Soviet Central Asia

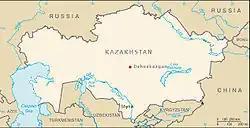
Location of Zhezkazgan, Kazakhstan

Kazakhstan had started to produce and refine sizable amounts of tin and uranium by the early 1970s. Vanadium and cobalt were, and still are also mined in the south of the country. Uranium was also first produced in Uzbekistan in the 1970s.